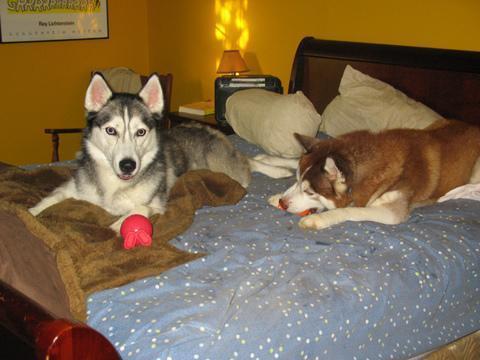
Siberian_husky